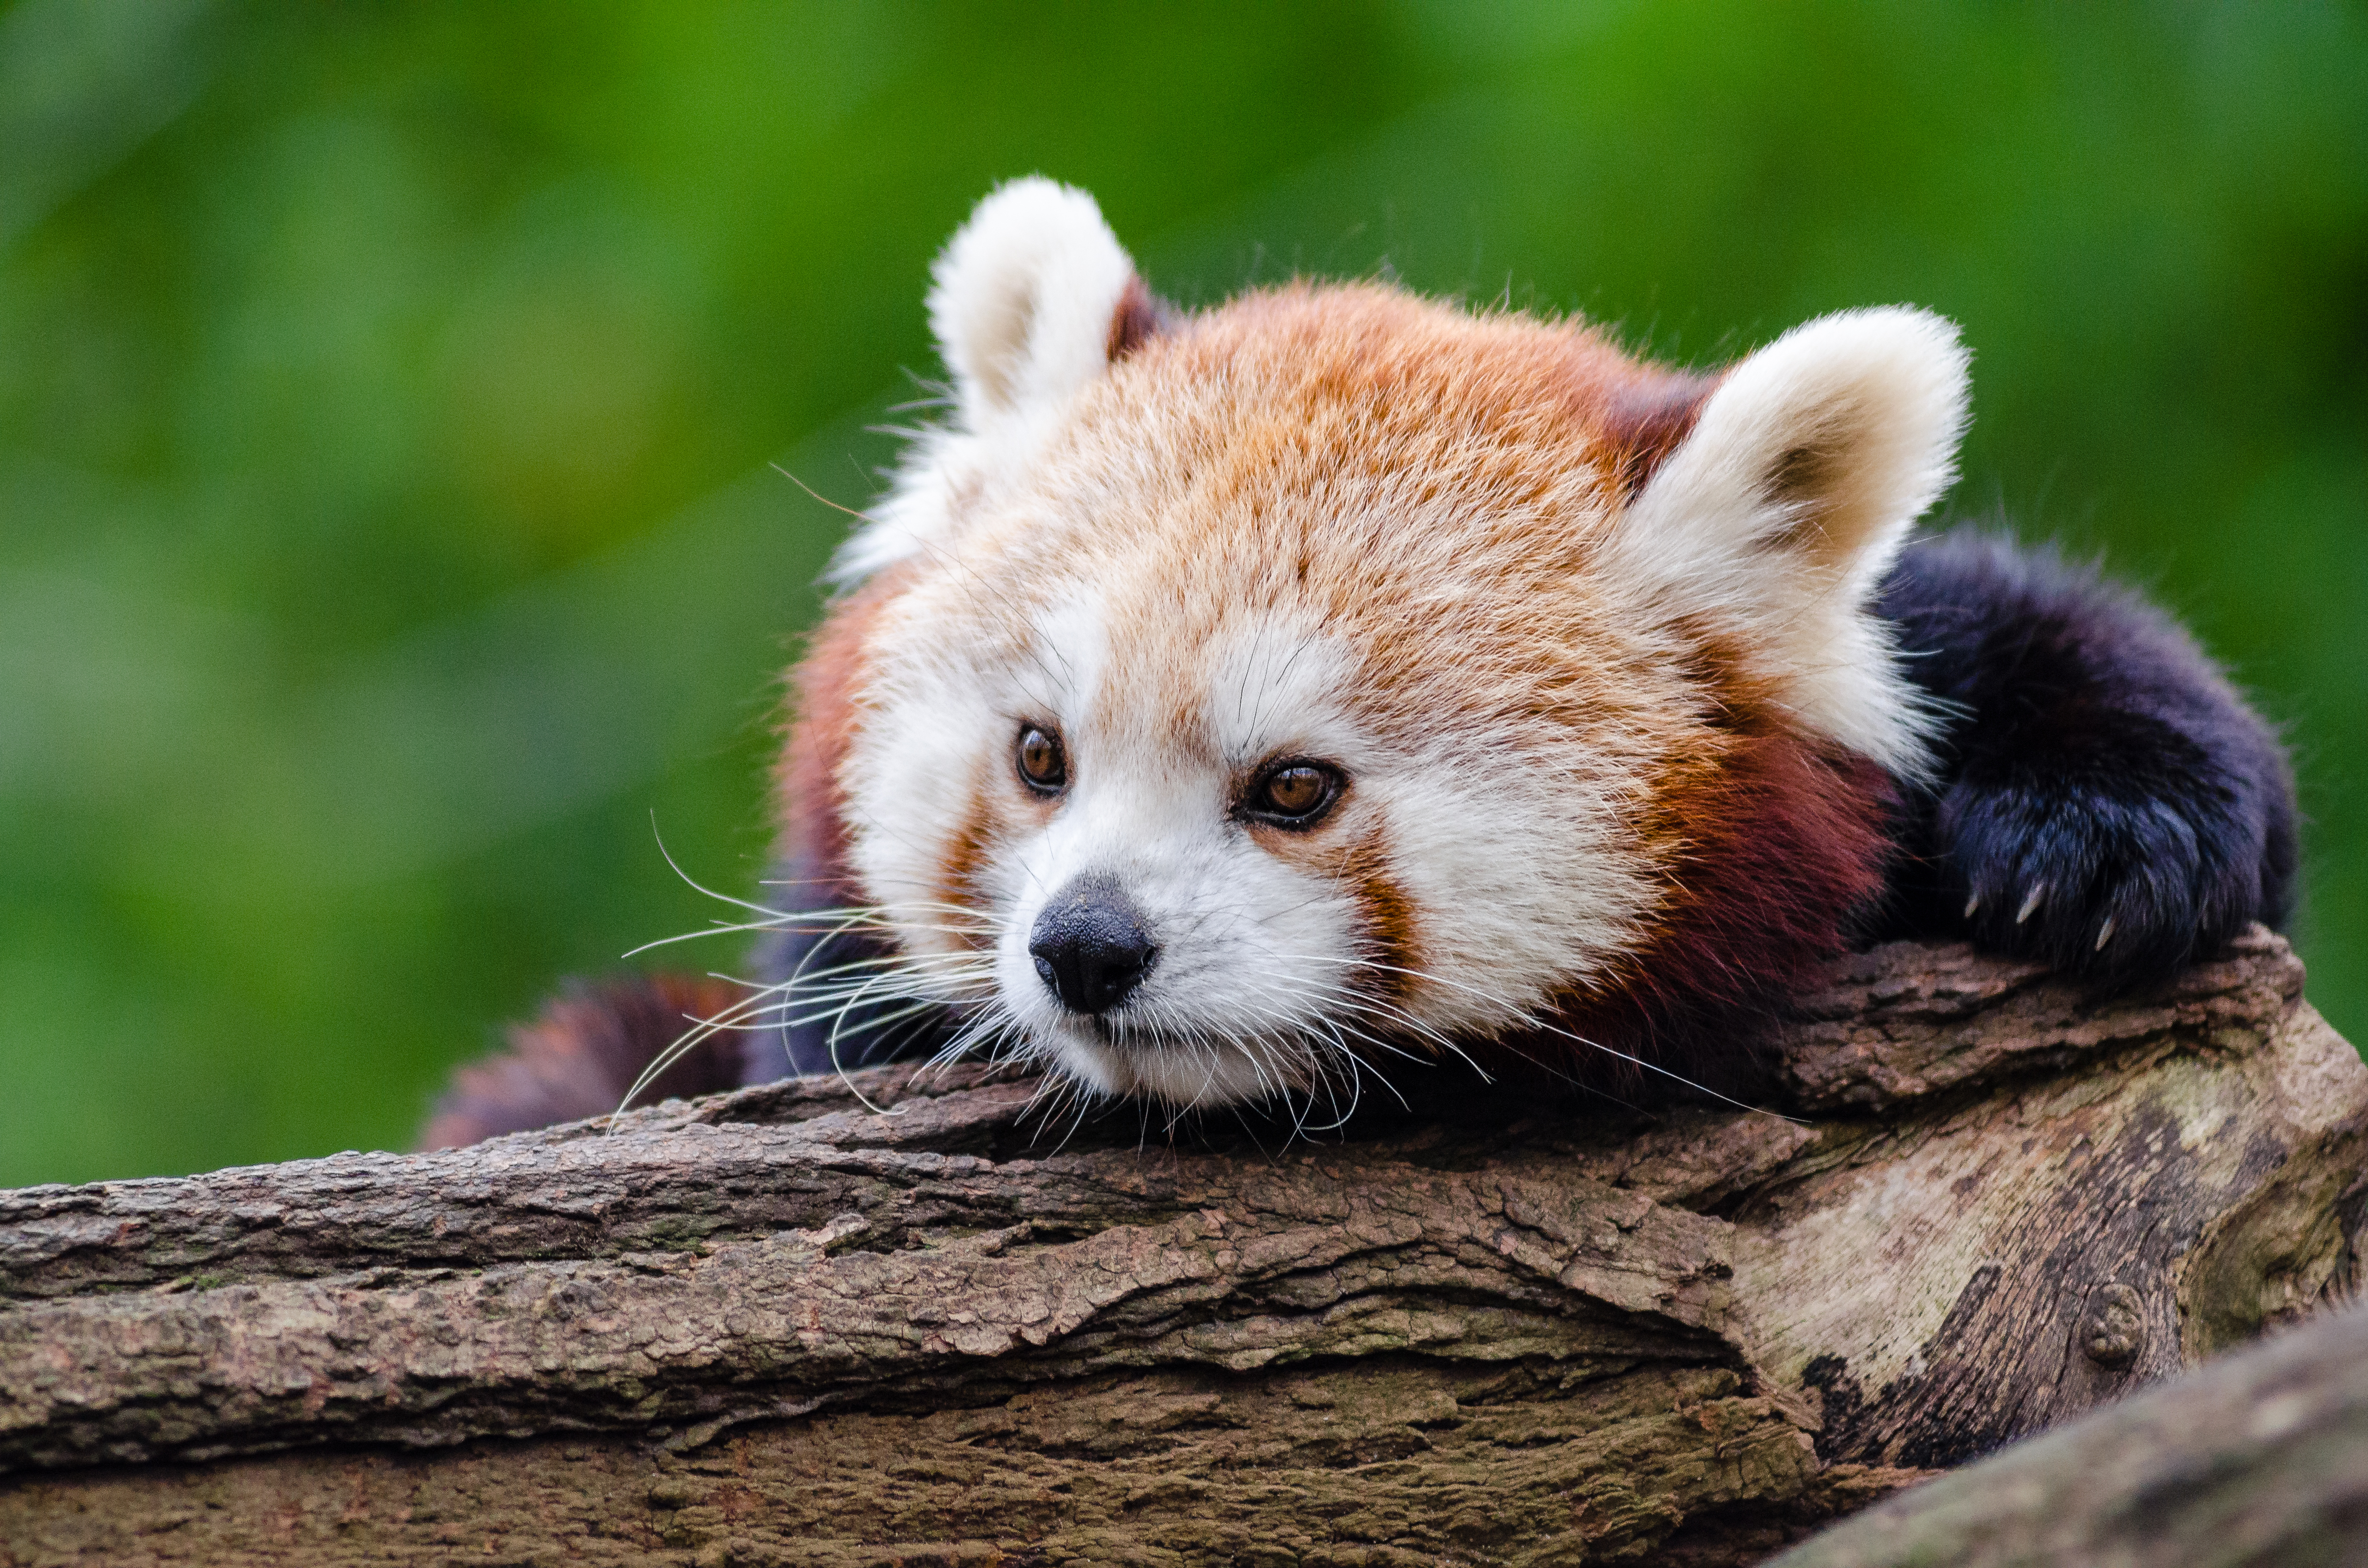
tree, nature, cold, winter, bokeh, vintage, sweet, feet, animal, cute, female, wildlife, zoo, fur, orange, young, green, high, red, foot, mammal, nikon, fauna, red panda, panda, 2015, face, nose, whiskers, paw, tail, animals, ears, endangered, vertebrate, germany, deutschland, natur, paws, tier, iso, fell, gesicht, baum, adorable, bamboo, d7000, roter, kleiner, niedlich, sues, suess, species, bedrohte, tierart, tierpark, weiblich, jungtier, jung, ohren, schwanz, nase, bedroht, ailurus, fulgens, mozilla, firefox, wochenende, weekend, kalt, gr n, sus, dog breed group